Pinnace (ship's boat)

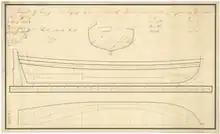
Plans of a 28ft Royal Navy pinnace

As a ship's boat, the pinnace is a light boat, propelled by oars or sails, carried aboard merchant and war vessels in the Age of Sail to serve as a tender. The pinnace was usually rowed but could be rigged with a sail for use in favorable winds. A pinnace would ferry passengers and mail, communicate between vessels, scout to sound anchorages, convey water and provisions, or carry armed sailors for boarding expeditions. The Spanish favored them as lightweight smuggling vessels while the Dutch used them as raiders. In modern parlance, "pinnace" has come to mean an auxiliary vessel that does not fit under the "launch" or "lifeboat" definitions.